2012–13 Vancouver Canucks season

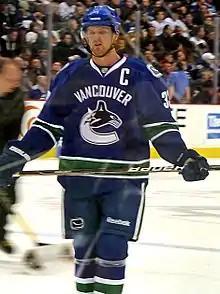
Henrik Sedin reached multiple milestones during the season including becoming the franchise's all-time leading scorer.

During the off-season, Vancouver signed defenceman Jason Garrison to a six-year contract worth $27.6 million. While the Canucks brought in Garrison, they lost longtime defenceman Sami Salo. The Canucks wanted to re-sign Salo, though they were unwilling to sign him to a two-year contract and offered only a one-year deal. Salo chose to leave and signed a two-year, $7.5 million contract with the Tampa Bay Lightning. It was believed that Garrison would step in and contribute to the power play and replace the departed Salo, who had performed a similar role. However, he struggled to adjust with his new team. He was taken off the power play unit and dropped to the third pairing within the first month. After the injuries to Bieksa, Garrison was moved from left defenceman to the right side pairing with Dan Hamhuis. The coaching staff came to consider this pairing to be the best and most trusted. Garrison finished the season with eight goals and eight assists, scoring three goals and three assists on the power play, and registering a +18 rating. His plus-minus was second on the team and led all defenceman.